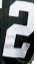
Number: 2